Bryan Rust

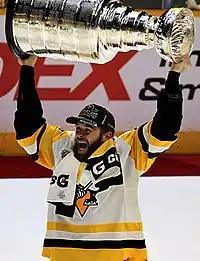

During the Penguins first round series against the Columbus Blue Jackets, Rust joined Malkin and Phil Kessel as linemates on their second line. While playing alongside the two veterans, Rust had recorded three goals on seven shots as the Penguins led the series 3–0. On April 20, Rust scored two pivotal goals, including the game-winner, in Game 5 to lift the Penguins to a series win. Rust continued to score important goals as the Penguins eliminated the Washington Capitals in their second round series. He scored the game-winning goal in Game 7 to earn the nickname "Mr. Elimination" by Penguins fans and hockey pundits. His momentum would stall during the Penguins Eastern Conference Final series against the Ottawa Senators after he was injured by defenceman Dion Phaneuf in Game 2. He missed two games to recover before returning to the Penguins lineup for Game 5. As teammates Conor Sheary and Patric Hörnqvist were out due to an injury, Rust joined Nick Bonino and Carter Rowney on the third line. Rust scored in his return to give the Penguins a 3–2 series lead, and lead them to an eventual series win. While Rust finished the series strong, he struggled during the 2017 Stanley Cup Finals against the Nashville Predators. In Game 4, he earned the opportunity to play with Crosby and Jake Guentzel, but had accumulated only one assist and three shots on goal in four games. His first goal of the series came in Game 5 as he helped give the Penguins a 6–0 shutout and force a Game 6 and push the Predators to elimination. The Penguins would go on to win their second Stanley Cup in as many years the following game.